Panfilo Lacson

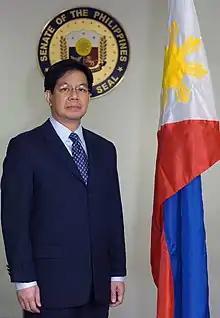
Senate profile photo of Lacson in 2007

Lacson ran for senator in the 2001 elections under the Laban ng Demokratikong Pilipino (LDP), which was affiliated with Estrada's "Puwersa ng Masa" coalition. He won a seat in the Senate, finishing in tenth place.